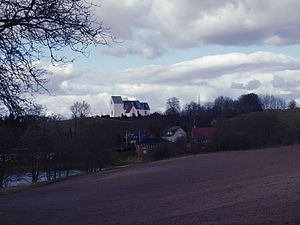
Harte Sogn
Påby i Harte sogn, med Harte kirke midtfor i baggrunden, april 2015
Harte kirke set fra Paaby, 17. april 2015
Harte Sogn er et sogn i Kolding Provsti. Sognet ligger i Kolding Kommune; indtil Kommunalreformen i 1970 lå det i Brusk Herred. I Harte Sogn ligger Harte Kirke.